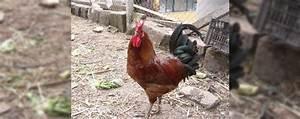
chicken